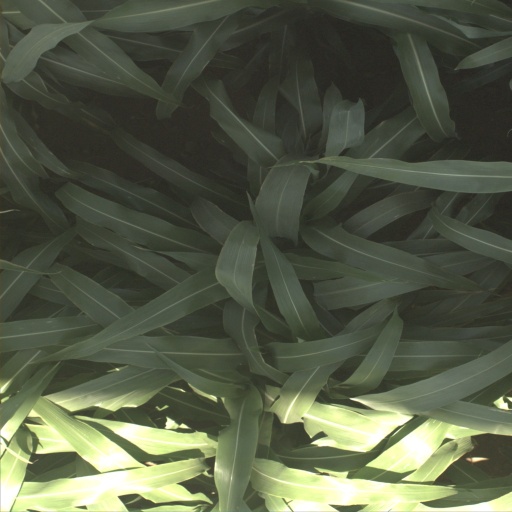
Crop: sorghum